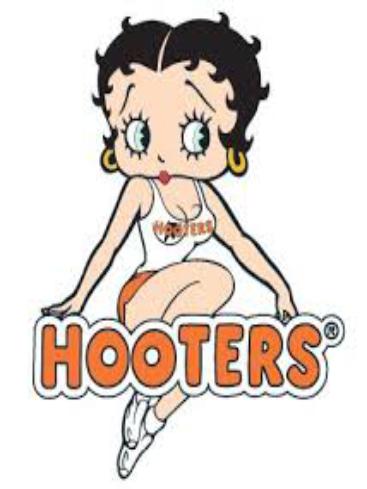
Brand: Hooters
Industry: Leisure